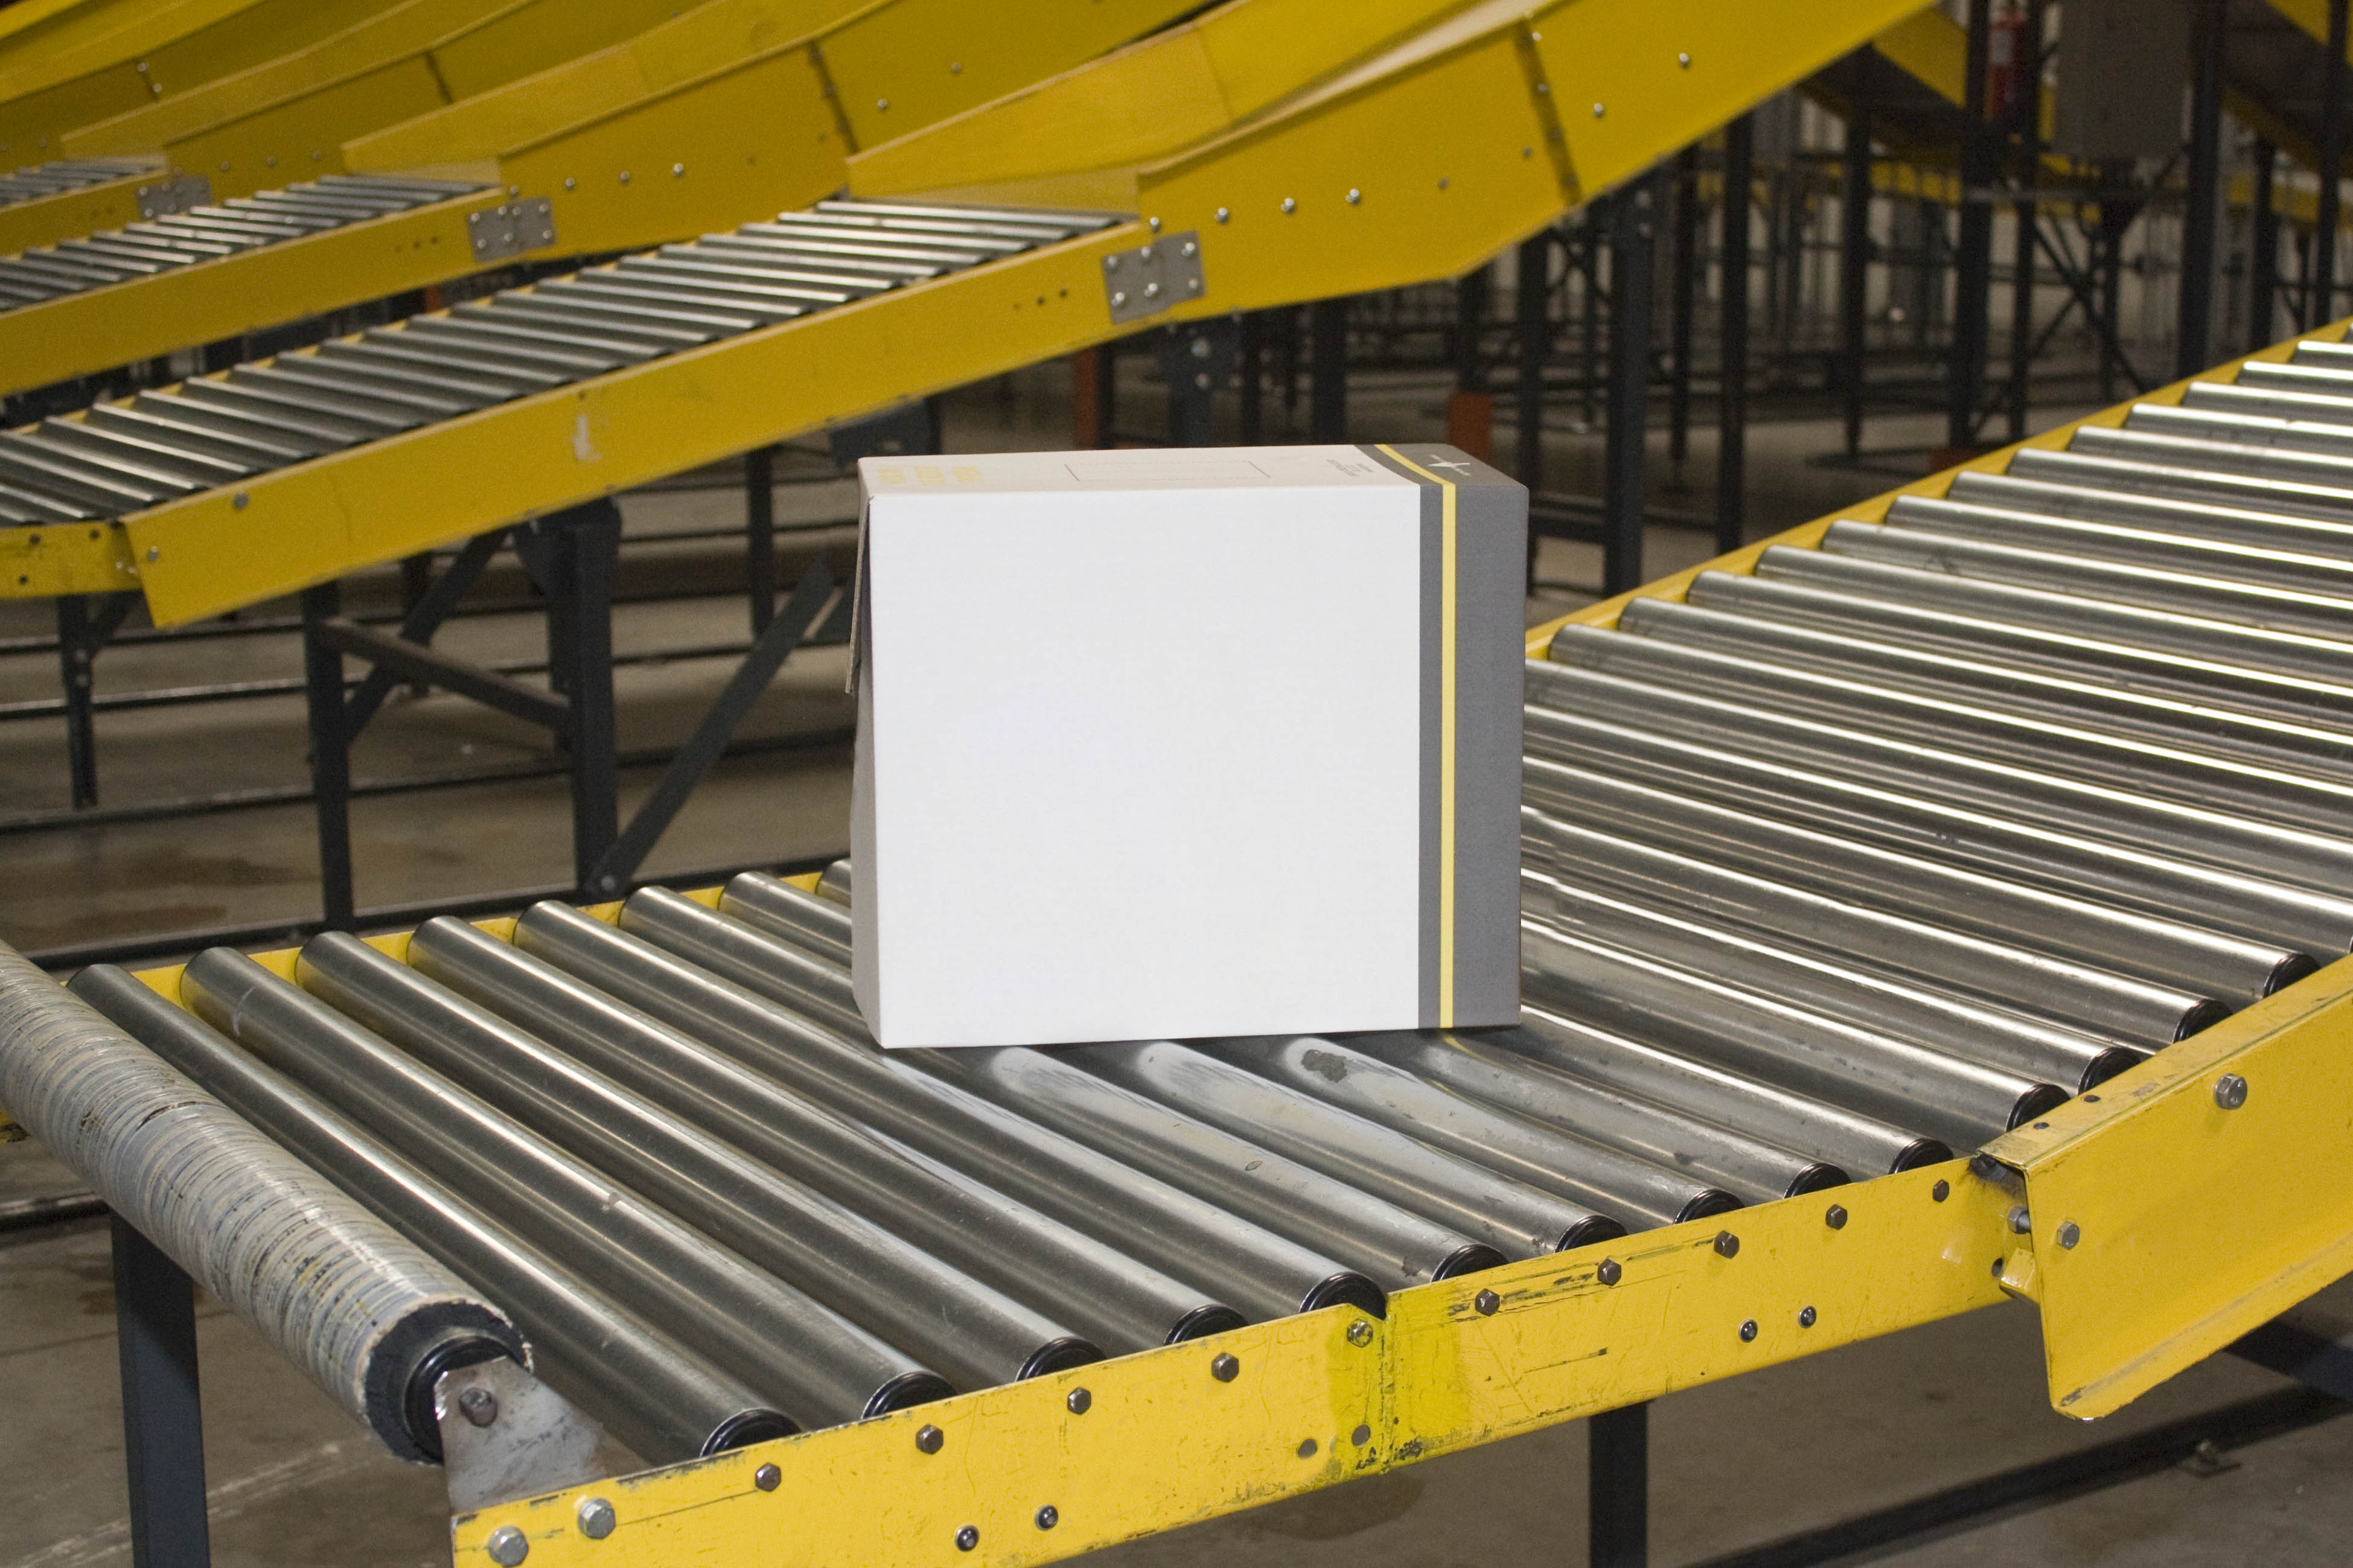
delivery, transport, yellow, metal, steel, furniture, roof, beam, floor